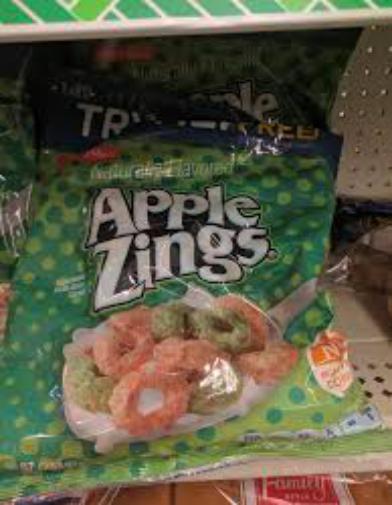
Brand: Apple Zings
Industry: Food